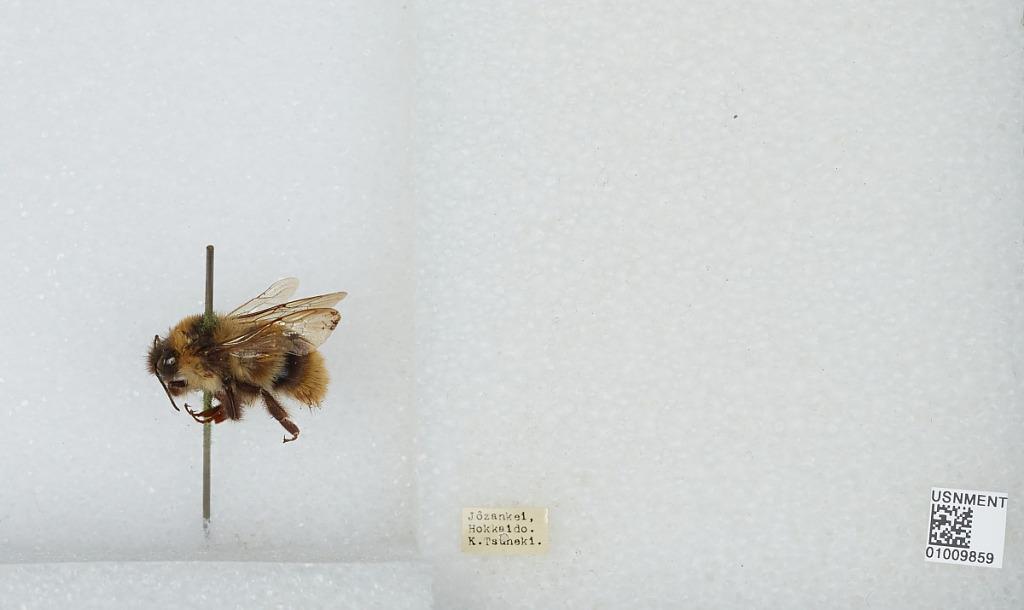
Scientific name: Bombus (Bombus) ignitus Smith
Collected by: K. Tsuneki
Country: Japan
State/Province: Hokkaido
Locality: Jozankei
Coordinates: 42.9692, 141.168